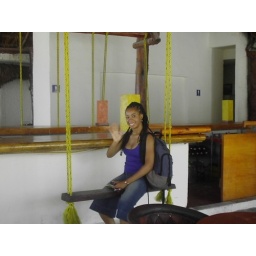
At a beach bar in Playa de Carmen. Before we hit the water...